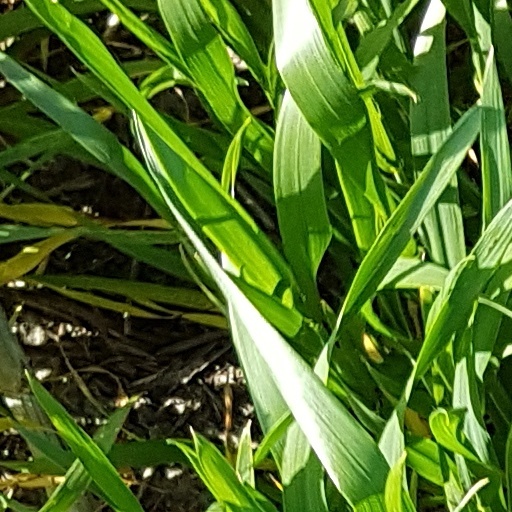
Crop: wheat